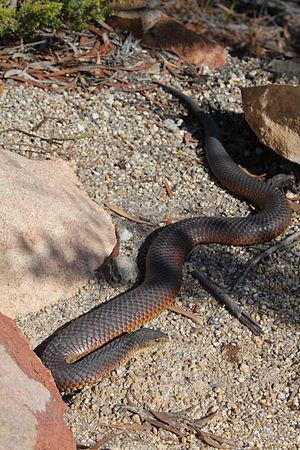
Drysdalia est un genre de serpents de la famille des Elapidae.
Drysdalia coronoides est une espèce de serpents de la famille des Elapidae.